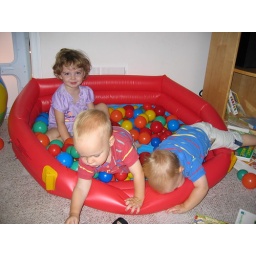
The boys appear to be fleeing the ball pit in a hurry . . . I wonder what she said.